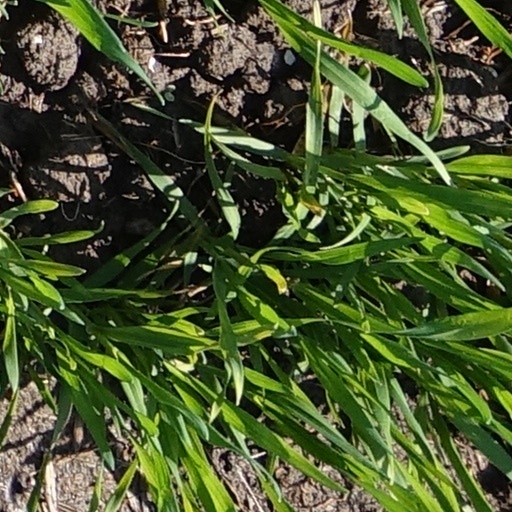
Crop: wheat